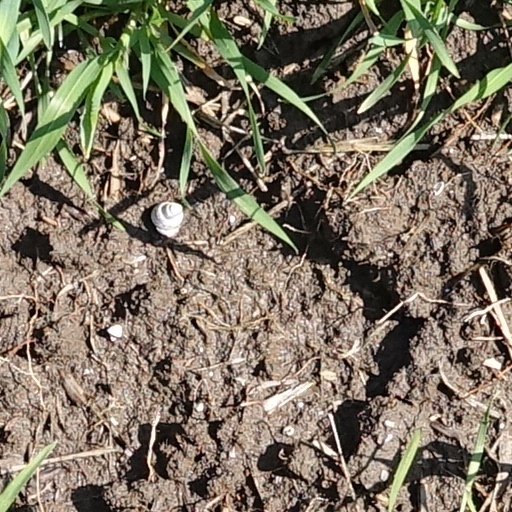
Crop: wheat